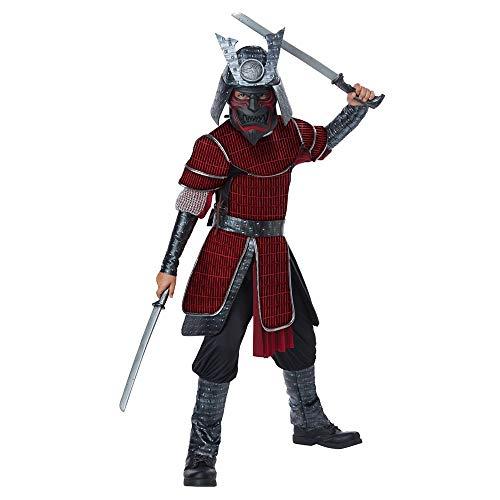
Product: Samurai Deluxe Costume for Kids
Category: Clothing, Shoes & Jewelry | Costumes & Accessories | Kids & Baby | Boys | Costumes
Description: Great Condition.
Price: $69.99